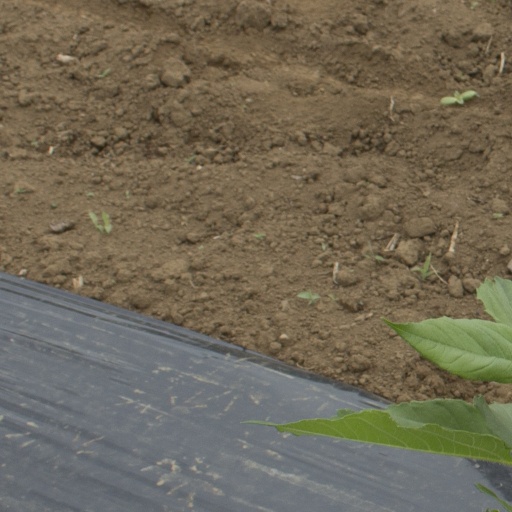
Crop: Jerusalem artichoke